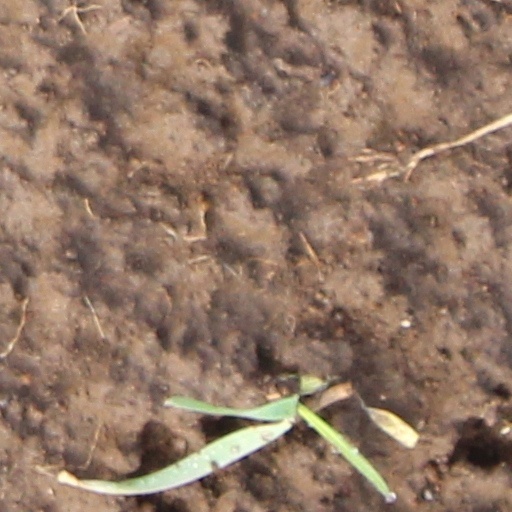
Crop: wheat